Mead of poetry

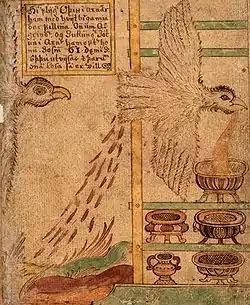
Chased by Suttungr, Odin spits the mead of poetry into several vessels. Some of it accidentally goes out the other end. Illustration by Jakob Sigurðsson, an 18th-century Icelandic artist.

In Norse mythology, the Poetic Mead or Mead of Poetry, also known as Mead of Suttungr, is a mythical beverage that whoever "drinks becomes a skald or scholar" able to recite any information and solve any question. This myth was reported by Snorri Sturluson in Skáldskaparmál. The drink is a vivid metaphor for poetic inspiration, often associated with Odin the god of 'possession' via berserker rage or poetic inspiration.